Buffières

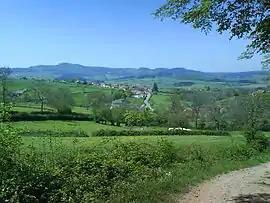
A general view of Buffières

Buffières is a commune in the Saône-et-Loire department in the region of Bourgogne-Franche-Comté in eastern France.